Ford Fusion Hybrid

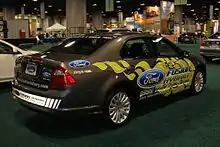
The 2010 Ford Fusion Hybrid promotional vehicle involved in the 1000 Mile Challenge

According to Ford, the vehicle was built to have a fuel efficiency of 41 mpg in the city and 36 mpg on the highway by EPA standards. In December 2008, Autoblog Green staff reported they had obtained in-city mileage of 43.1 mpg on the streets of Los Angeles. In addition, a Los Angeles Times reporter informed in December 2008 that he had obtained 52 mpg in mixed city-highway driving with little difficulty.